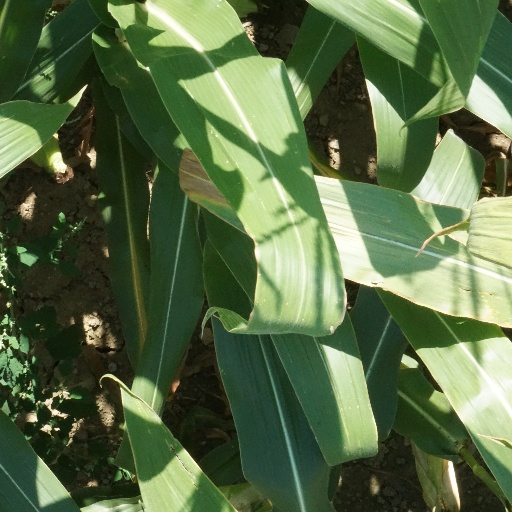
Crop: maize; corn